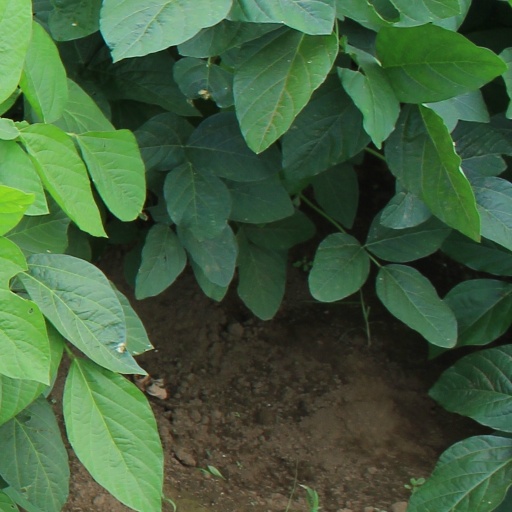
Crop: soybean